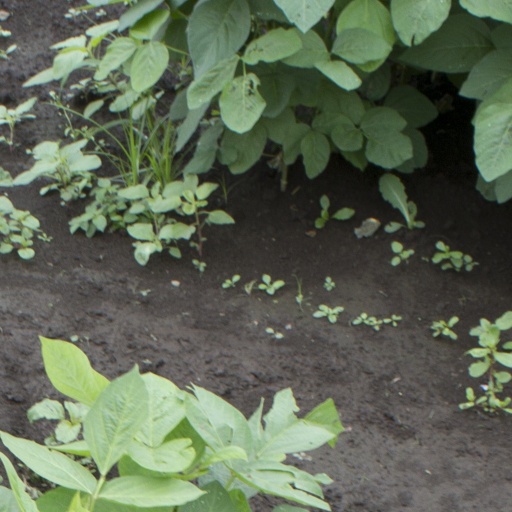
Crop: soybean